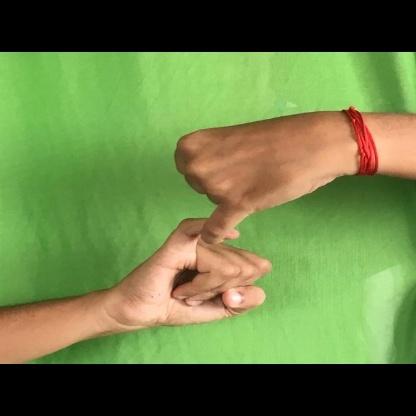
Mudra: Kilaka